Greedy (Ariana Grande song)

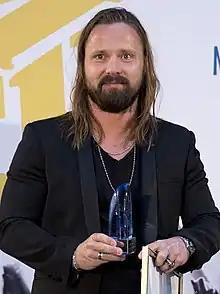
Max Martin (pictured in 2015) co-wrote and co-produced the song.

"Greedy" was written by Alexander Kronlund, Ilya Salmanzadeh, Savan Kotecha and Max Martin who also produced the song with Salmanzadeh. The horn arrangement was provided by Jonas Thander who also performed saxophone, the musicians Karl Olandersson and Stefan Persson contributed with trumpet, Martin played the keyboards, percussion, guitars, drums and programming with Salmanzadeh. The song recorded in two studios: MXM Studios located in Los Angeles, California and Wolf Cousins Studios in Stockholm, Sweden. The mixing for "Greedy" was performed by Serban Ghenea at MixStar Studios, Virginia Beach, Virginia, with engineering for the mix by John Hanes. It was mastered at Sterling Sound in New York City, New York by Tom Coyne and Aya Merrill.